Florent Perradin

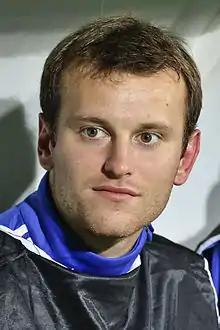
Perradin in 2015

Florent Perradin (born 11 May 1992) is a French professional footballer who plays as a defender for Championnat National 3 club Louhans-Cuiseaux FC.